Princess Maria Antonia of the Two Sicilies

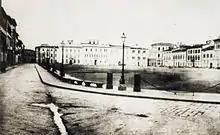
Piazza Maria Antonia, later .

On 8 June 1833, in the late afternoon, the grand ducal couple left Naples and boarded the frigate "La Sirena" for Livorno. The journey was peaceful and Leopold II remembered that: «Antoinetta opened her beautiful heart, she poured out every treasure of hers: she spoke of her youth, of her pain at the death of her dear father. I told her about my family, and about her new home. She, who knew that I had loved the other wife, told me I had a portrait of her, cherished memories of her». Leopold II and Maria Antonia landed in Livorno on 14 June, welcomed by the Dowager Grand Duchess Maria Ferdinanda, by the Archduchess Maria Luisa (sister of the Grand Duke) and by Leopold II's three daughters from his first marriage: Carolina, Augusta and Maximiliana. The following day the newlyweds and their entourage headed to Pisa where they stayed for a few days and took part in the specially organized festive events. On 20 June, Maria Antonia made her official entry into Florence, where she was welcomed in a festive atmosphere with great cheers.